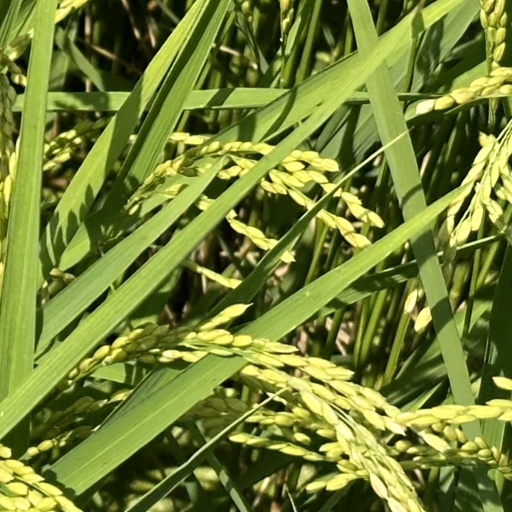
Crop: rice